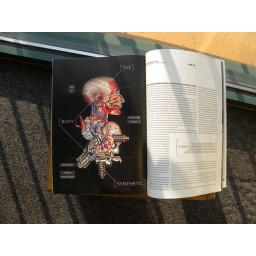
in a borders across the street from the burlington bus station